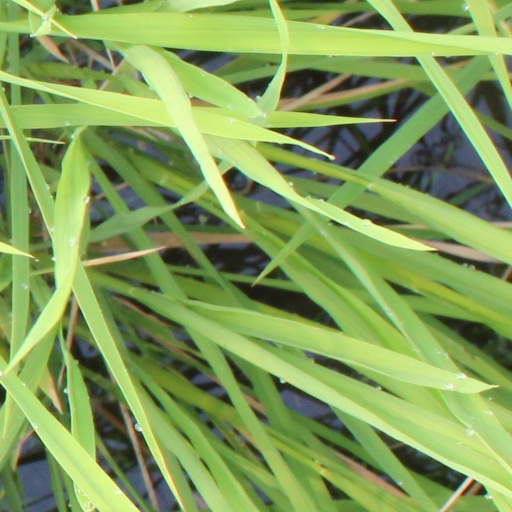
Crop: rice